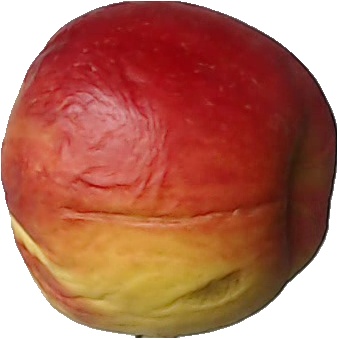
Label: apple_red_yellow_1